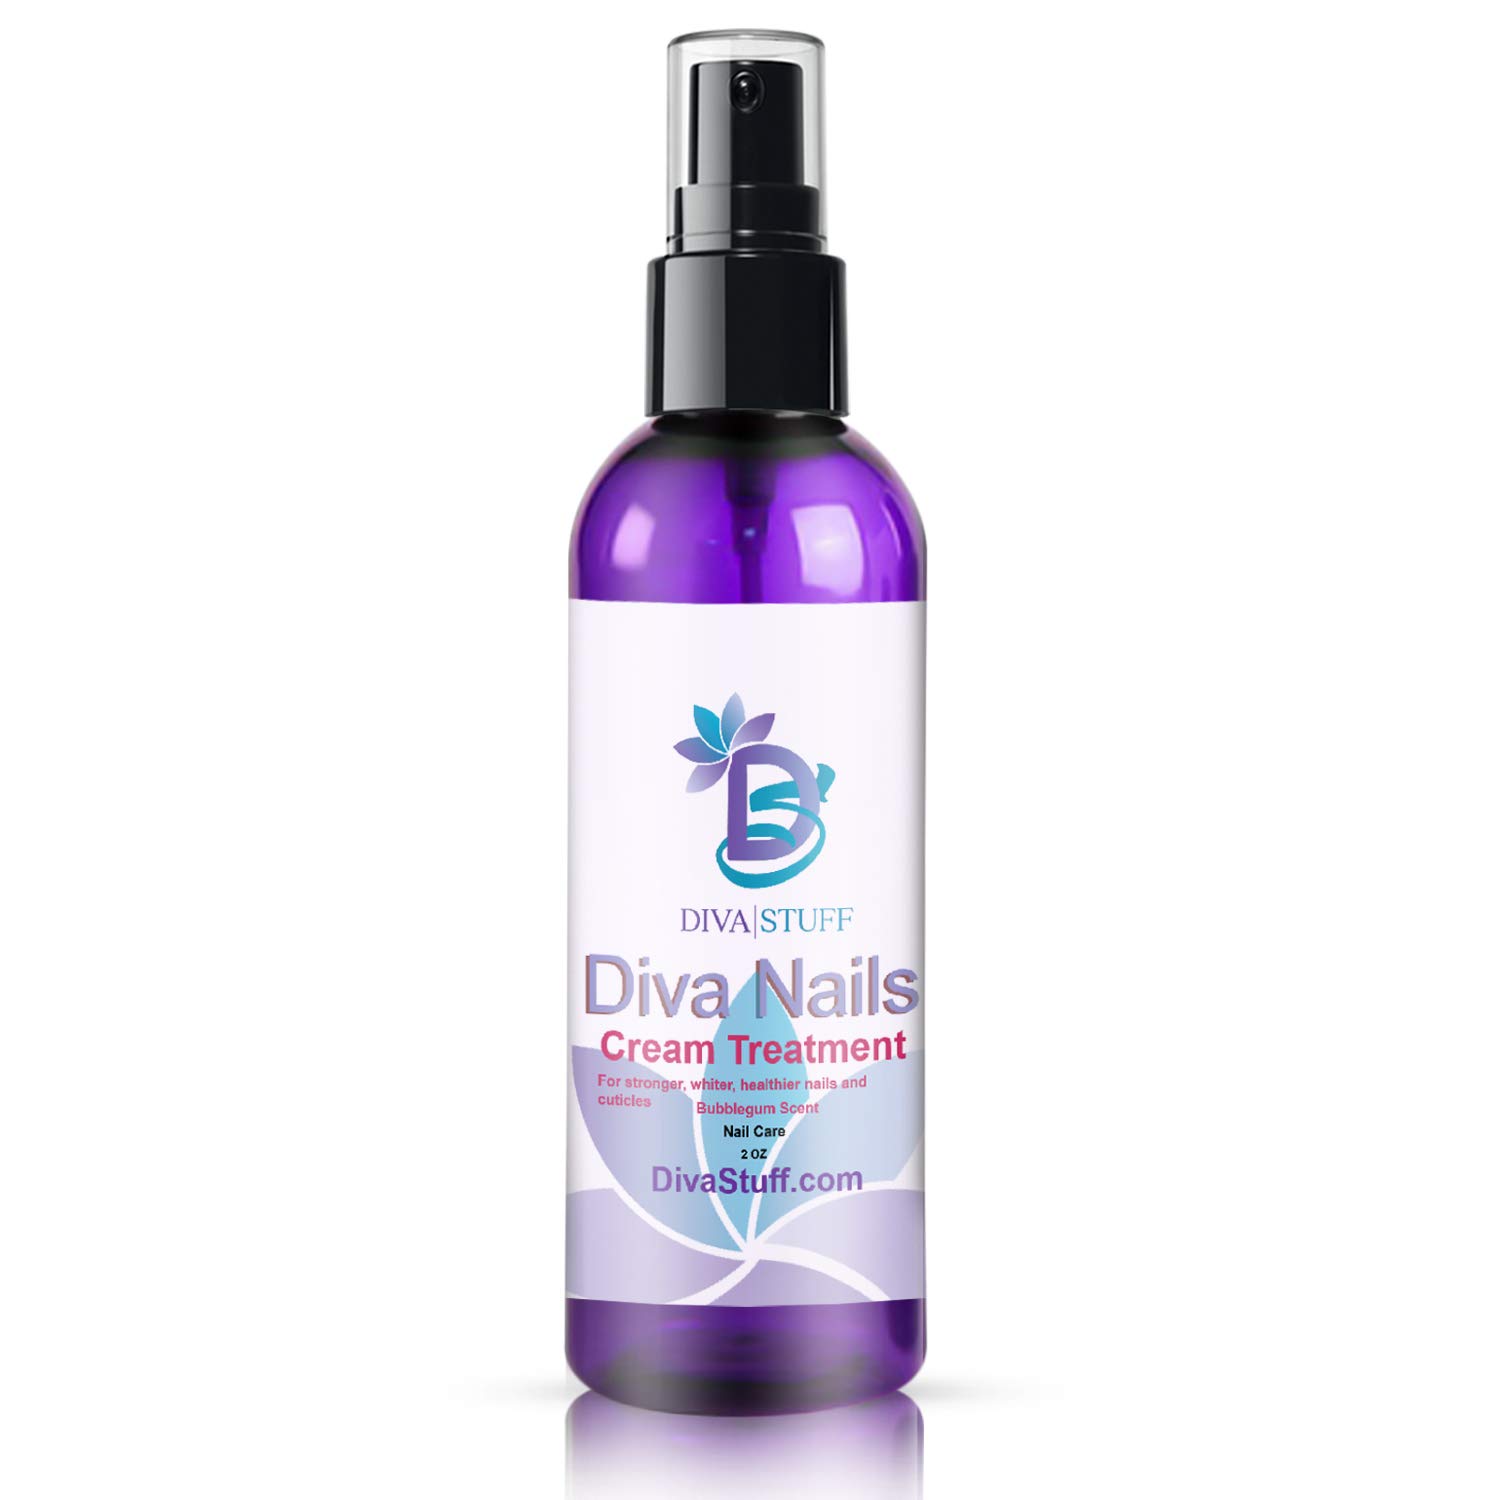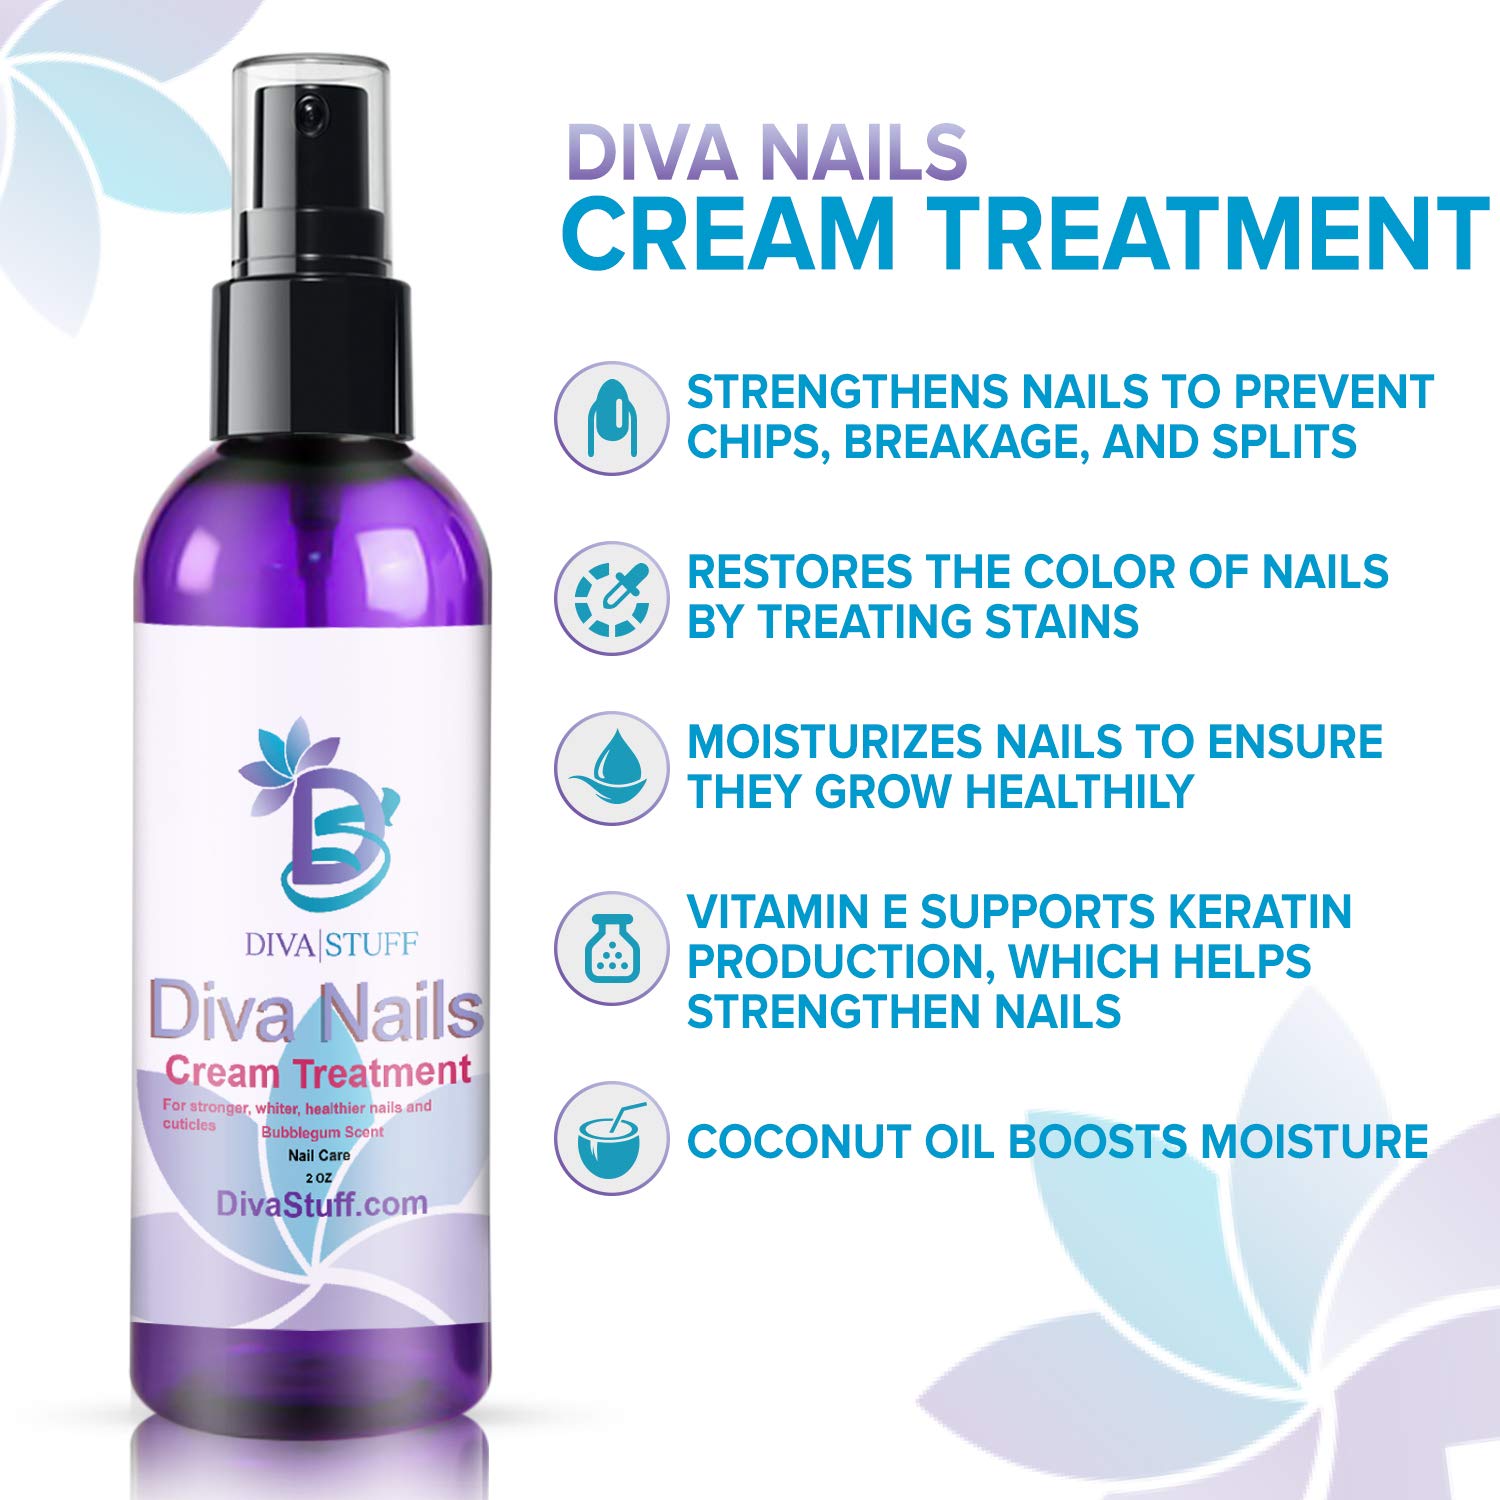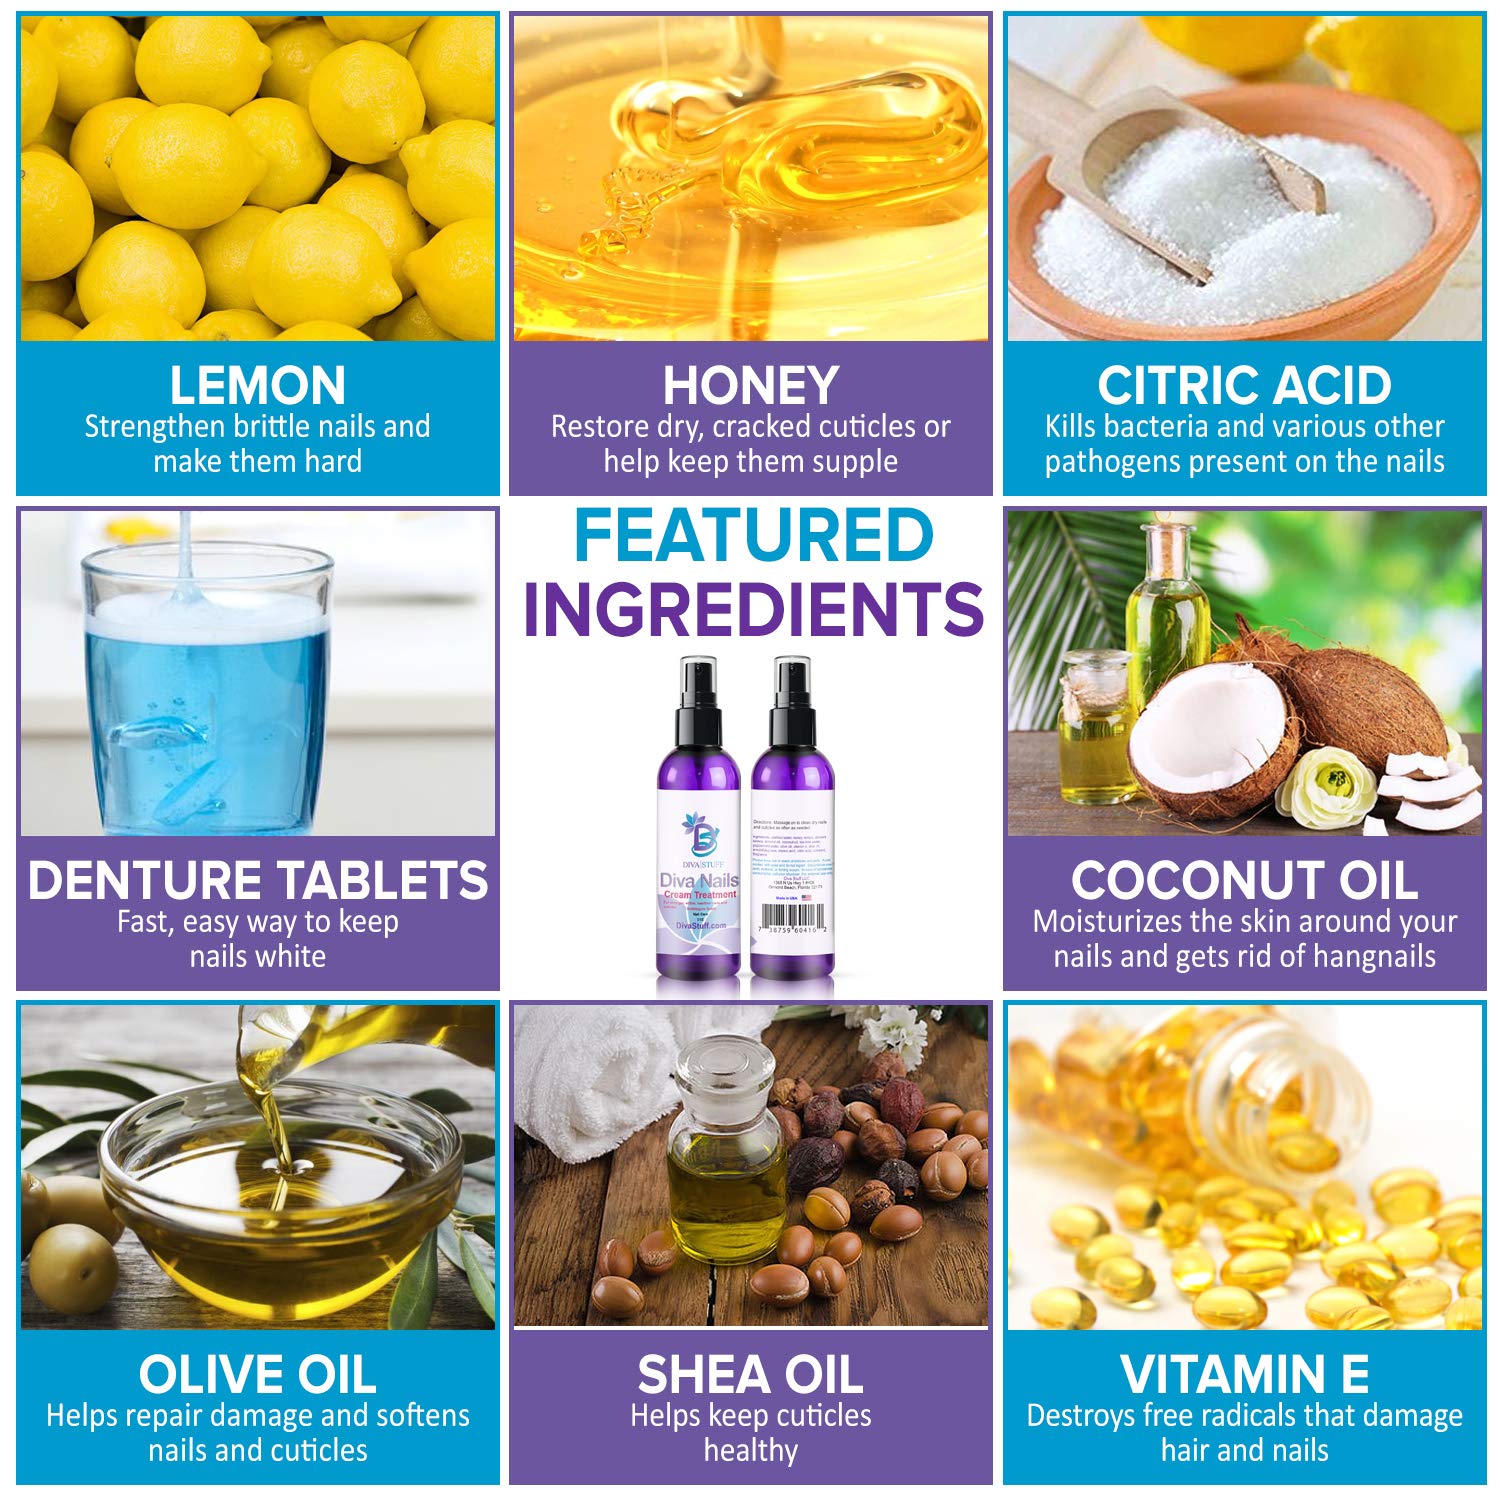
Diva Stuff Diva Nails Cream | For Stronger & Healthier Cuticles | No More Chips, Cracks & Splits | Made in the USA with Safe Ingredients | Blue Bubblegum Scent | 2 fl oz
Category: All Beauty
Breathe Life Into Your Nails Divas all need to have great nails. Well-maintained, gorgeous nails can serve as an indicator of good health, and beautiful nails mean you can better enjoy your manicures! Our nourishing cream comes in a 2-ounce bottle. It contains a bevy of ingredients that help whiten and strengthen nails as well as repair cuticles. Experience the nail-strengthening power of lemon, honey, shea oil, coconut oil, vitamin E, and olive oil. It has a delicious blue bubblegum scent, too. How To Use Dispense desired amount out and massage onto clean dry nails. Do not rinse off! Powerful Ingredients Distilled Water, Lemon, Honey, Citric Acid, Denture Tablets, Shea Oil, Coconut Oil, Olive Oil, Vitamin E, Olive Oil, Emulsifying Wax, Stearic, Fragrance, Colorant, Optiphen Lifetime Satisfaction Guarantee We at Diva Stuff are on a mission to harness the power of potent, natural ingredients sourced from all over the world to bring products that take care of your body, beauty, and well-being. We're so confident you will love our products that if you're ever unsatisfied with your purchase, we will provide a full refund.
Features: GROW & MAINTAIN GORGEOUS NAILS: Our nail cream is a nourishing formula designed to strengthen and moisturize nails and help prevent chips, breakage, and splits. Your nails need some tender loving care as much as the rest of your body, especially because they’re technically “dead” skin - nails need support from the body to grow healthily. If your nails have been through damage, a lot of manicures, and breakage, this nail lotion is for you. | DEVELOP HEALTHY NAIL TISSUE & CUTICLES: This nail strengthening cream is a rich source of vitamins and minerals vital to form new nail tissue. Vitamin E is known to support the production of keratin - the primary component of nails, while coconut oil is known to hydrate and strengthen nails. Your cuticles play an important role. Moisturize and protect your cuticles with our nail and cuticle cream. | WHITEN YOUR NAILS: Denture tablets are extremely good at cleaning, and they work not only on dentures - they can clean a wide variety of items, including fingernails and toenails. If you have discolored or stained nails, our nail cream can help restore them to their natural color without damaging your nails. | TREAT YOUR SKIN TO SOME HONEY & LEMON: Add some sweet nourishment to your nails with honey and lemon. Honey is a natural moisturizer known to help improve nail health and smooth out rough skin around the fingertips. Lemon is known to help improve dry and brittle nails, and may also whiten discolored nails. | ALL-NATURAL, SAFE, & EFFECTIVE: We are on a mission to help you take care of your beauty and body the safest way possible. Our unique natural formula contains only the safest and most potent ingredients from nature. Feed your nails all the healthy and therapeutic goodness of honey, lemon, shea oil, coconut oil, olive oil, vitamin E, and so much more.